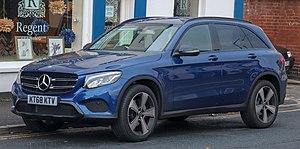
Les voitures de tourisme Mercedes-Benz font partie de la division Mercedes-Benz Cars et de Daimler.
Le Mercedes-Benz Type 253 est un SUV familial fabriqué par Mercedes-Benz à partir de septembre 2015 et est actuellement encore en production. Le 253 fait partie de la Classe GLC.